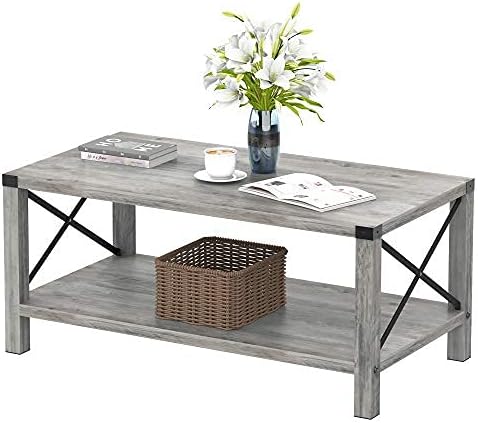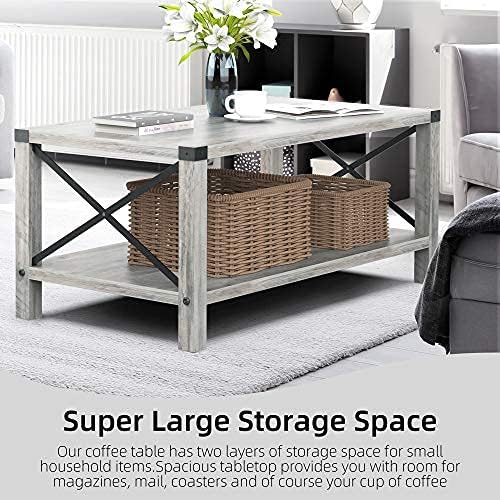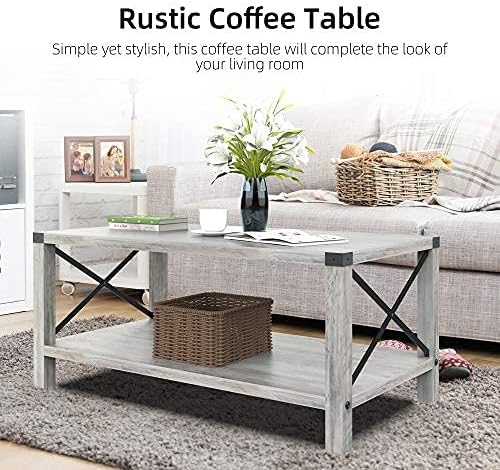
Rustic Coffee Table,Farmhouse Accent Cocktail Table Storage Shelf, Industrial Wood Look Tea Table, Sofa Center Table for Living Room,TV Stand Side End Table with X Metal Frame
Category: Amazon Home
Description Are you looking for a coffee table for your house If so, you can’t miss this vintage sofa table.?Adopting high quality material, it features excellent durability and higher sturdiness.?And it is an ideal table either for living room or study room. It is the X style frame that makes the coffee table more stylish, which takes the stability into higher level as well. Super easy to assemble under the guidance of detailed instruction and convenience to clean thanks to its smooth surface.?Bring this vintage coffee table home and let it add unique flair to every corner. Feature Wide table top keep different kinds of items organized Bottom open shelf for more storage space Thickened panel for higher load bearing capacity Metal X style frame for aesthetic beauty and enhanced sturdiness Simple structure for easy assembly in short time Smooth surface for convenient clean-up with less effort Vintage design, suitable for different kinds of home docor Non-slip MATS ensure the stability of this coffee table. 1.18in Thick Desktop Designed with grain of wood, simple but vintage style matches, also adds a touch of elegant charm to your room. Specification Material: P2 Engineered Wood, Iron Dimension: 41"X22"X18"(LXWXH) Net Weight: 39lbs Gross weight:45lbs Max. Static Load of Tabletop: 150 lbs Max. Static Load of Storage Shelf: 50 lbs Package Includes: 1 X Coffee Table Note: 1. For your safety, please do not stand on the table, or the table will break 2. When installing the desktop, please be careful with your fingers so as not to cause injury. If you have any problems with the products you receive, or if you need any help, please contact us and we will help you ASAP.
Features: 1.【SPACE SAVING】The coffee table is double-layer Structure, featuring a 41 x 21.85 inch wide table top which provide enough space for you to place remote control, craft snack and d other items.On the additional lower shelf, you can place books, magazines, etc.It saves space and helps keep your room neat.Meanwhile, the open shelf makes what you stored there easily accessible, which frees you from the trouble of finding items for long time. | 2.【Sturdy Structure with Metal X Frame】 The sofa table is delicately crafted with high quality material to ensure lasting durability and exceptional sturdiness.It is not difficult to find that the 1.18 inch thickened panel is not easy to deform.Constructed with X structure iron frame, Our coffee table is stable and sturdy.The tabletop and storage shelf both have maximum weight capacity of 100 lbs.Besides, the anti-slip pads can protect your floor. | 3.【Unique Thick Wood Leg】 Adopt the design of simulated wooden leg.The 4 pcs 4*4cm thick wood leg provides the most powerful support for the multi-functional coffee table, while making our table look exactly like the real wood furniture. | 4.【Vintage Style for Different Home Decor】 Our rustic coffee table retains a wood texture, paired with a black iron frame, and is simple yet retro in design, adding an elegant charm to your room.wherever you place this accent table, either living room or study room, it will add unique aesthetic beauty and match well with the docor, thanks to its simple vintage design.Also, it is the visible natural texture that makes the coffee table appear to be special. | 5.【Easy Assembly & Convenient Maintenance】 It is fairly easy for you to figure out how to put all parts together because of its super simple structure as well as detailed instruction.So simple the clean-up it is, and what you need to do is clean the smooth surface with a soft cloth, after all, no any dead corner.Excellent customer service frees you from worrying about missing parts and damaged parts.Any question please contact us. | After-sales service: The coffee table needs to be assembled by yourself. According to the detailed instructions, the assembly will be easily completed. If you have any questions or problems, please contact our customer service